Autobike

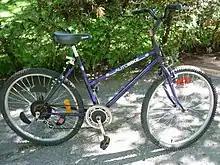
The original Autobike

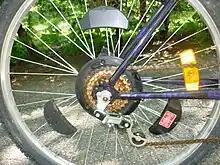
Gear system

An autobike or automatically geared bicycle is a bicycle with a derailleur or internally geared hub (transmission) that shifts gears without intervention from the rider.